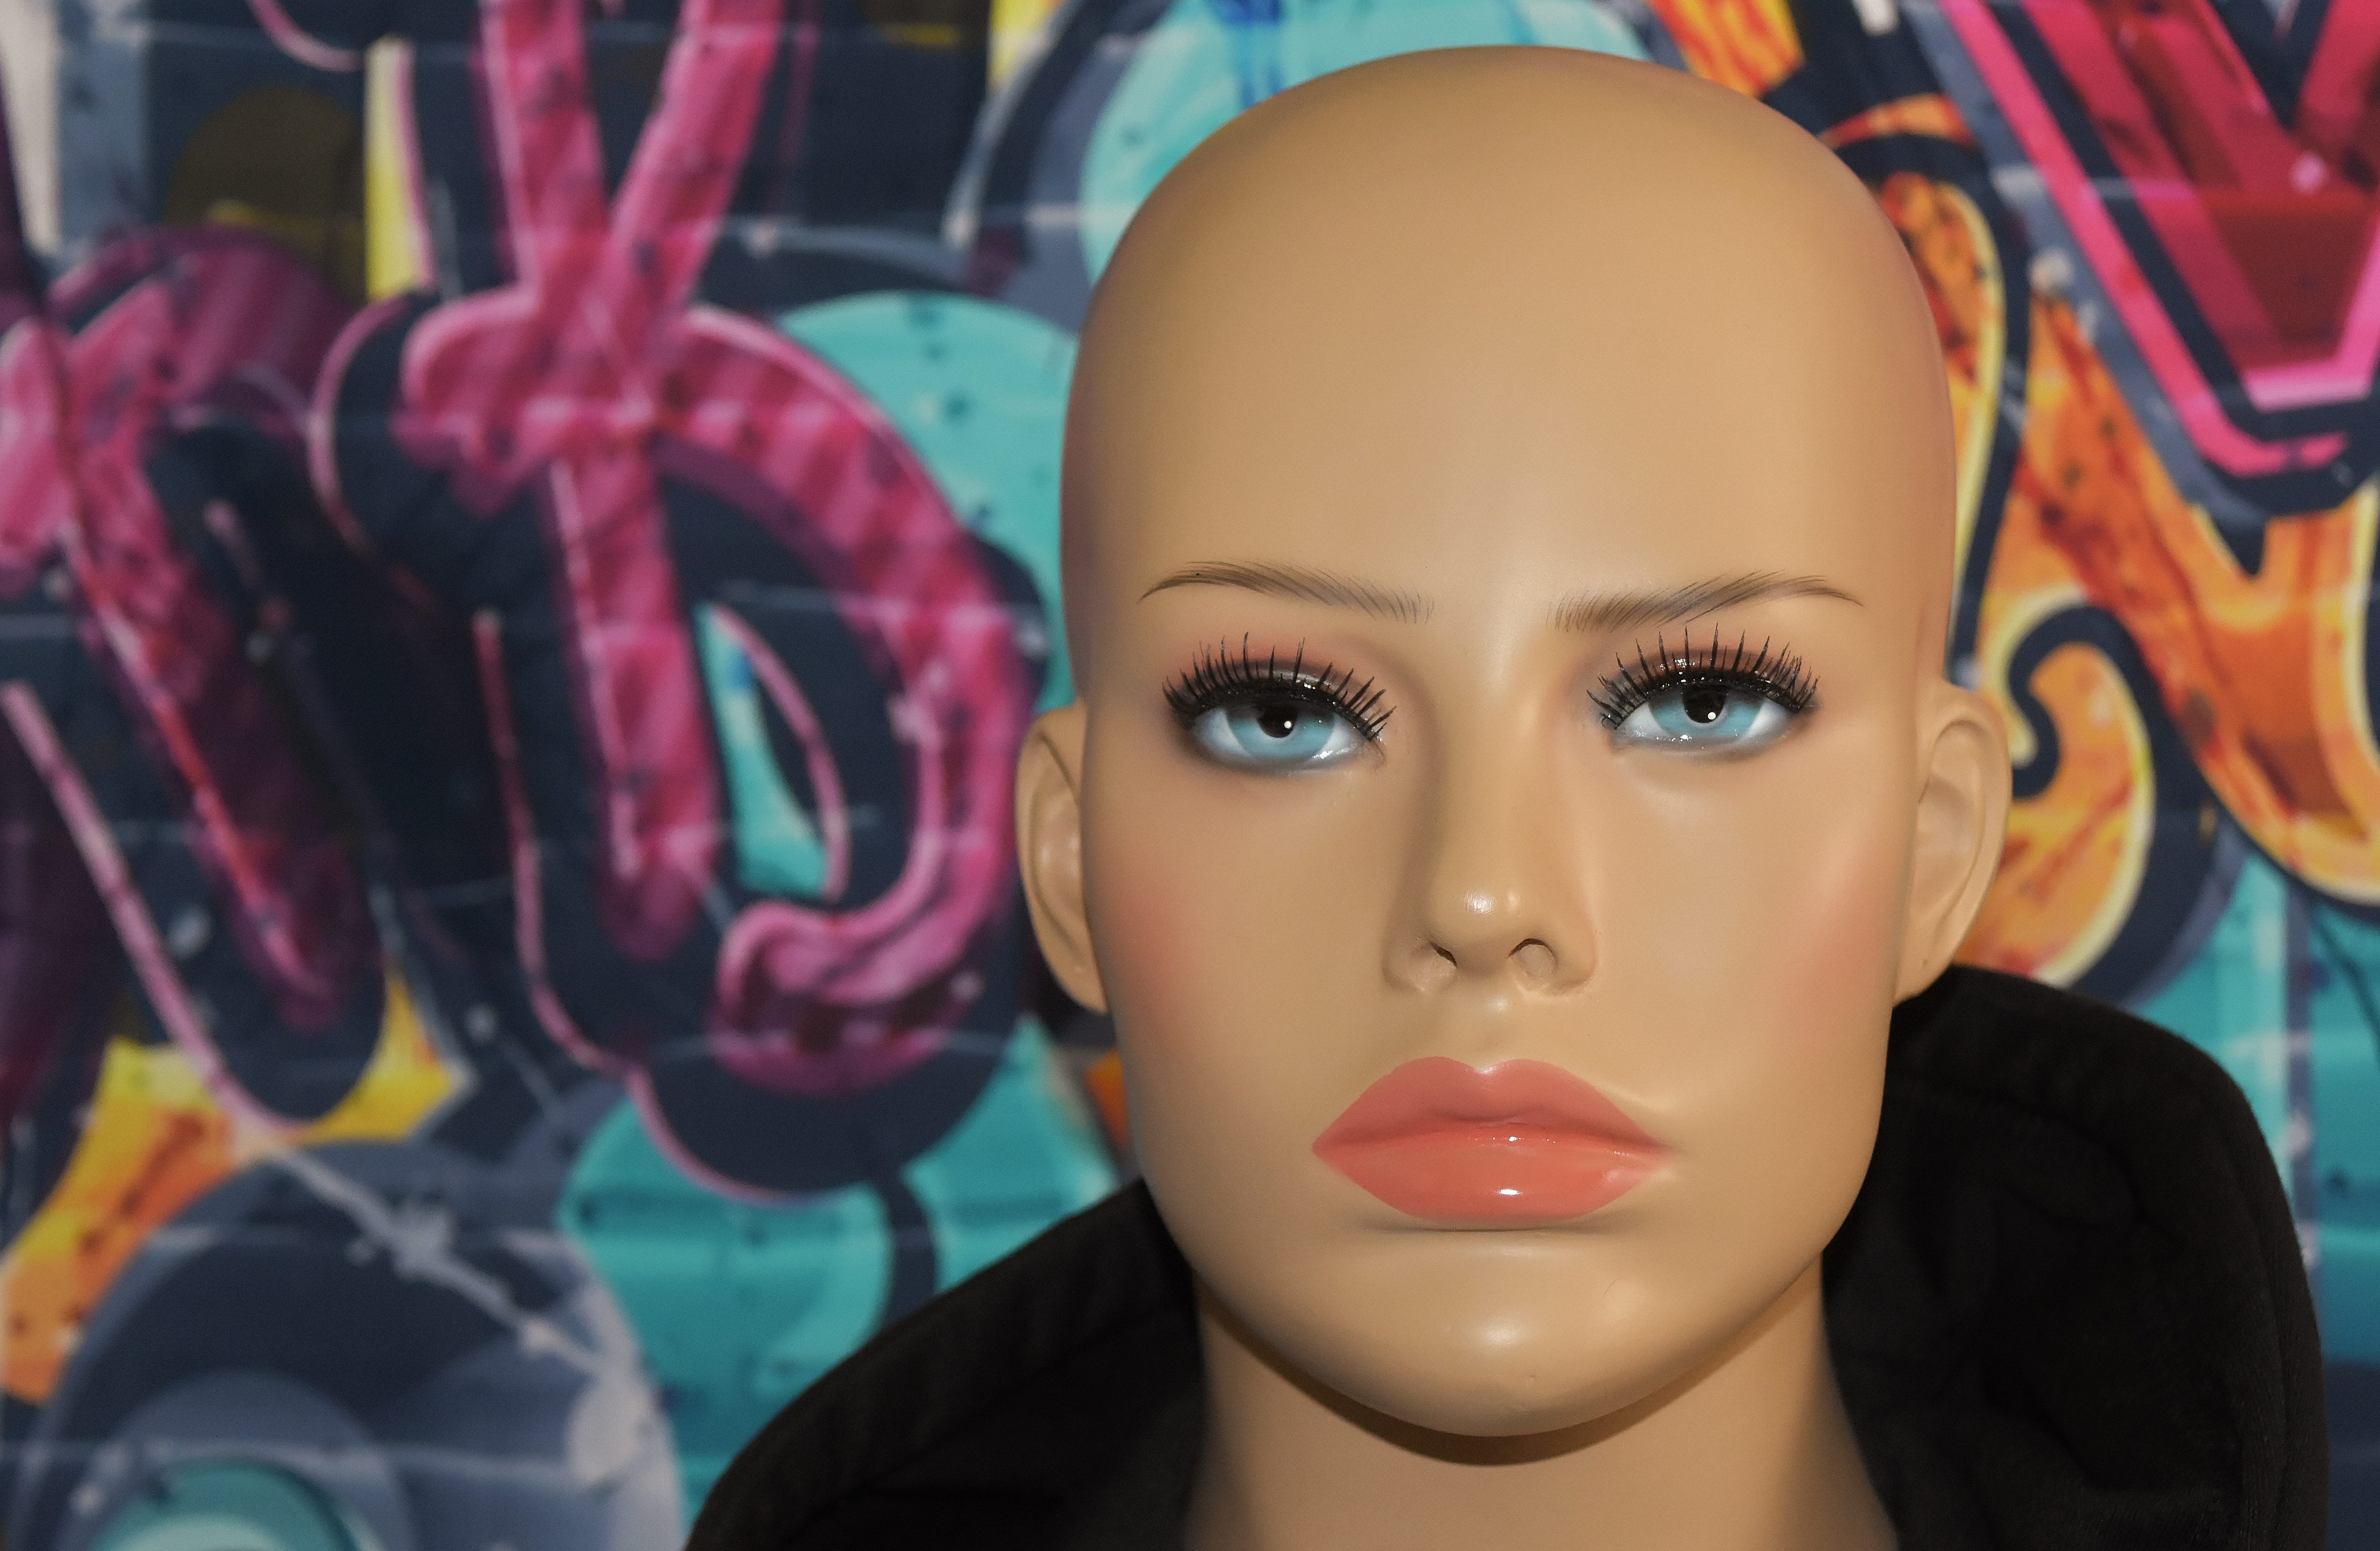
woman, portrait, model, color, child, human, blue, graffiti, toy, face, doll, fun, eye, head, skin, beauty, pretty, display dummy, barbie, bald head